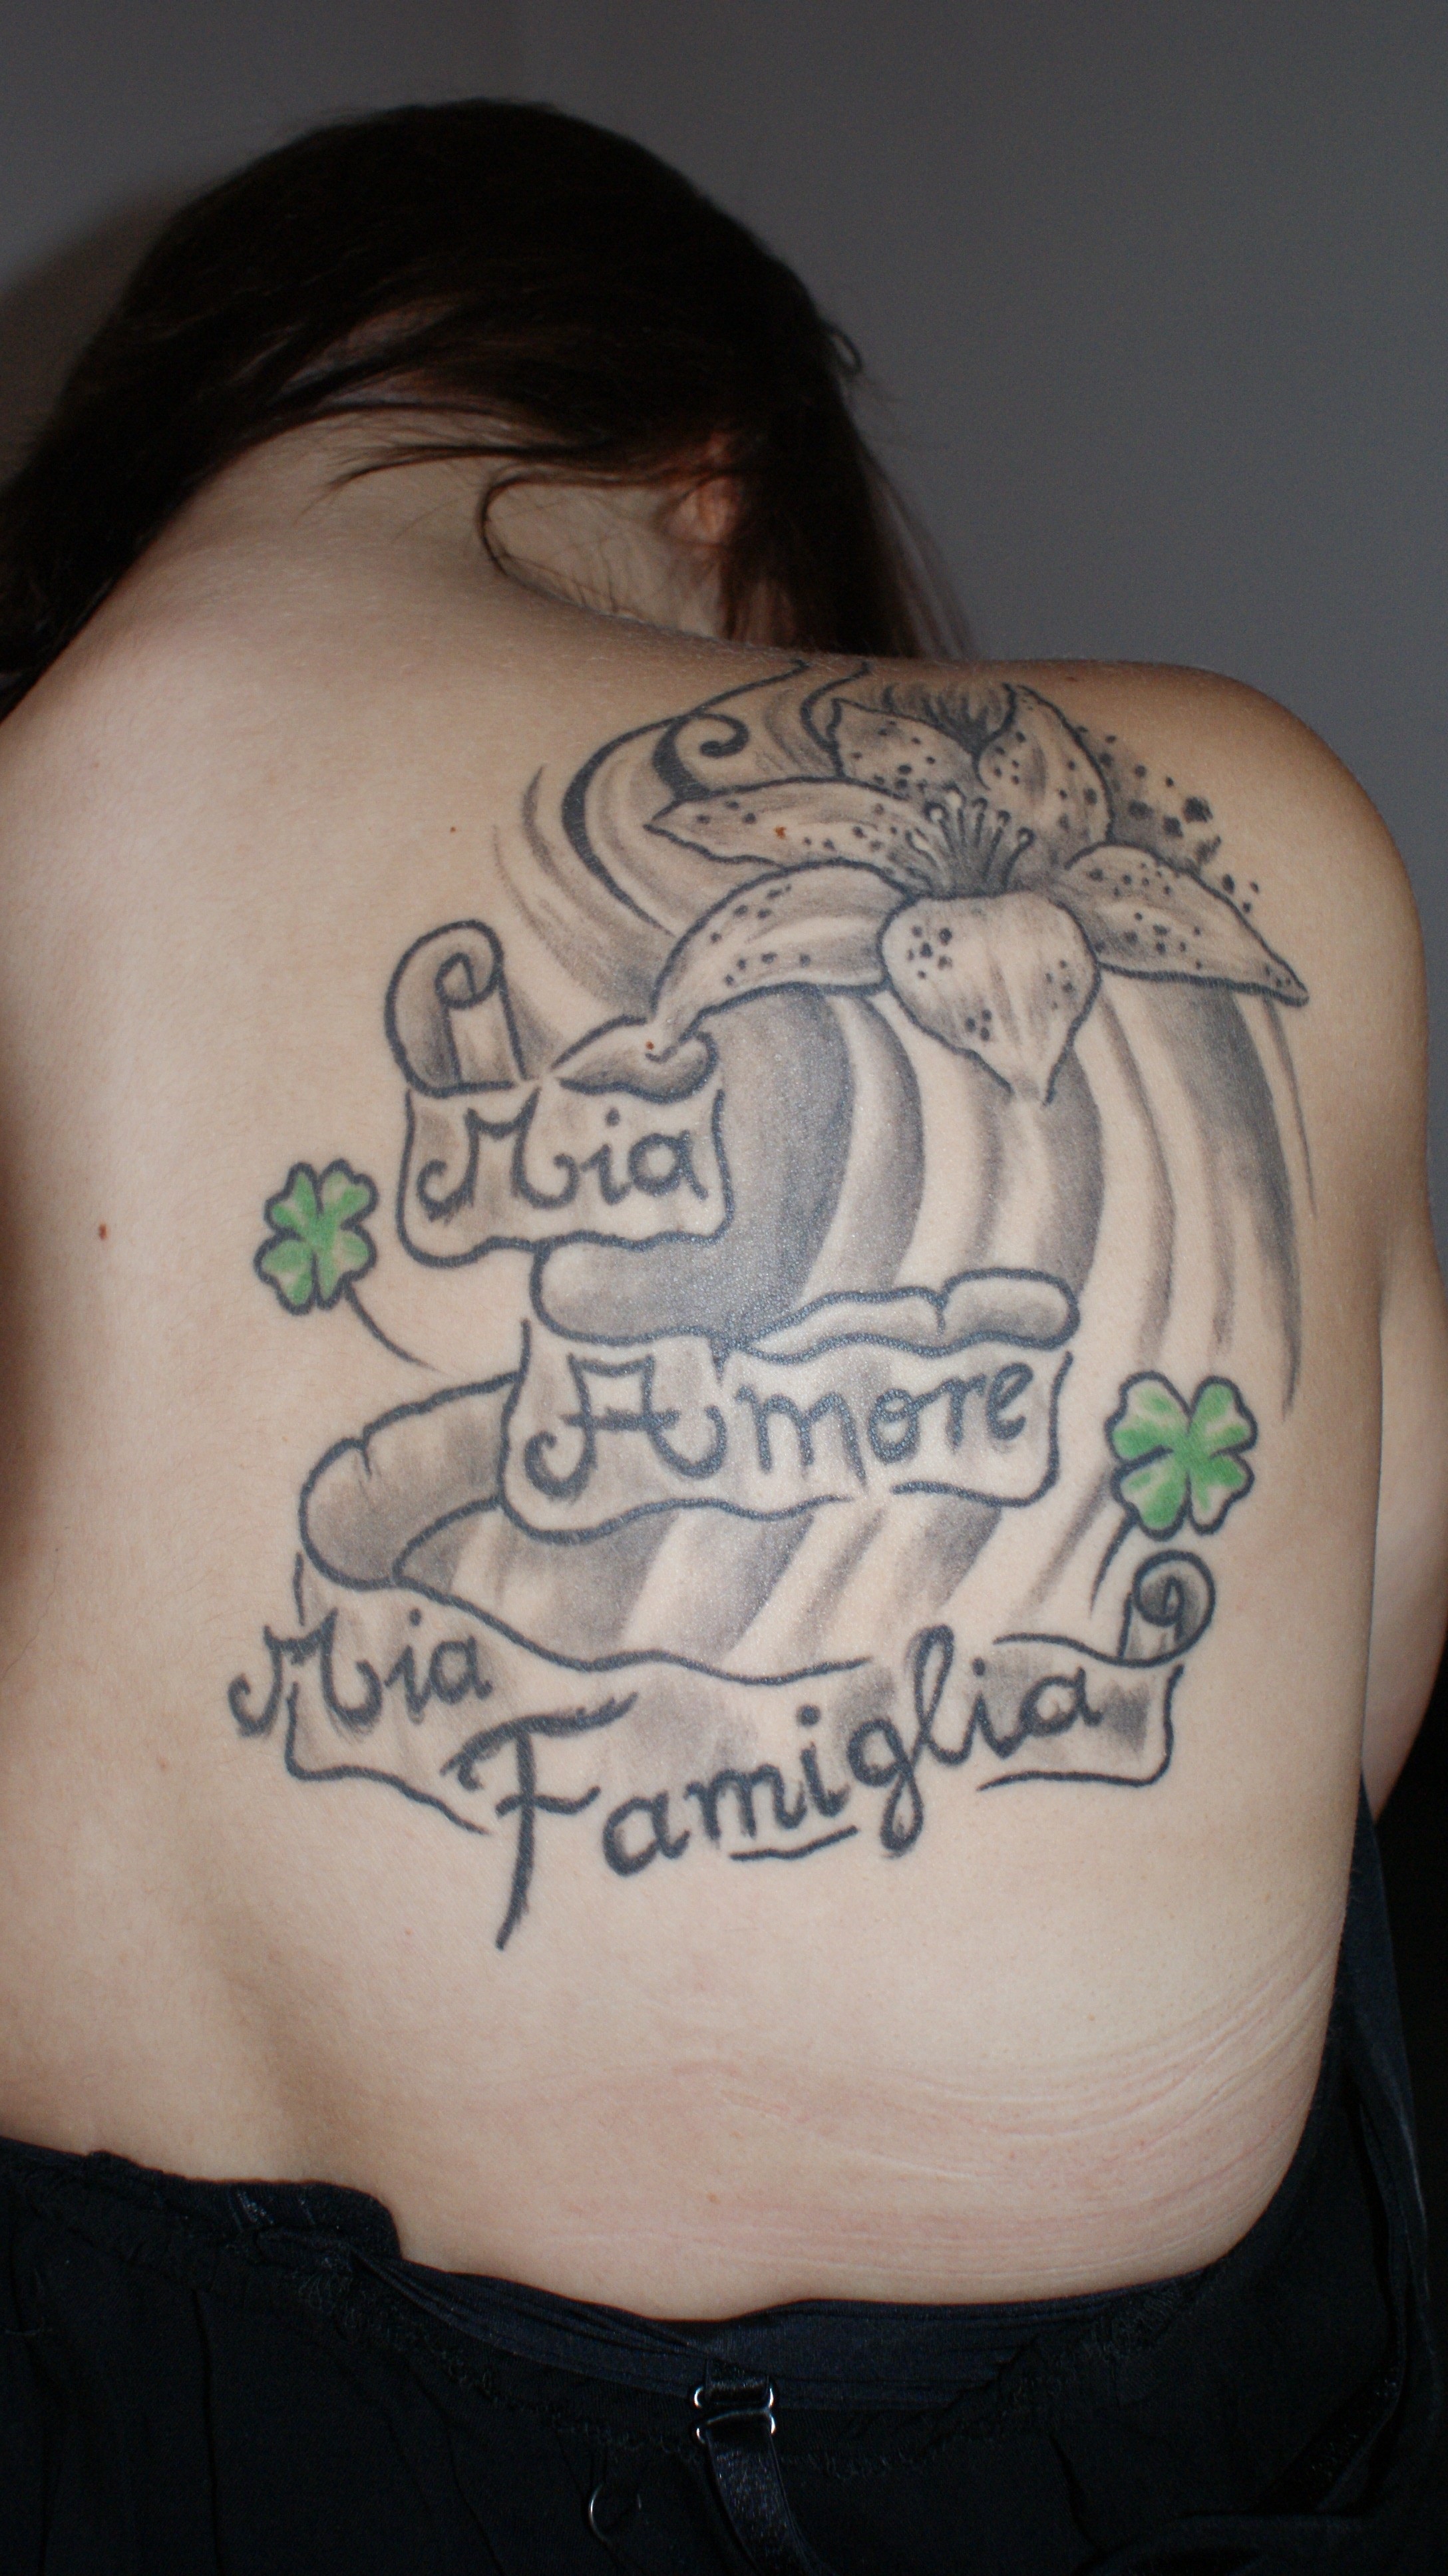
woman, trunk, tattoo, arm, chest, human body, back, pose, sexy, organ, tatoo